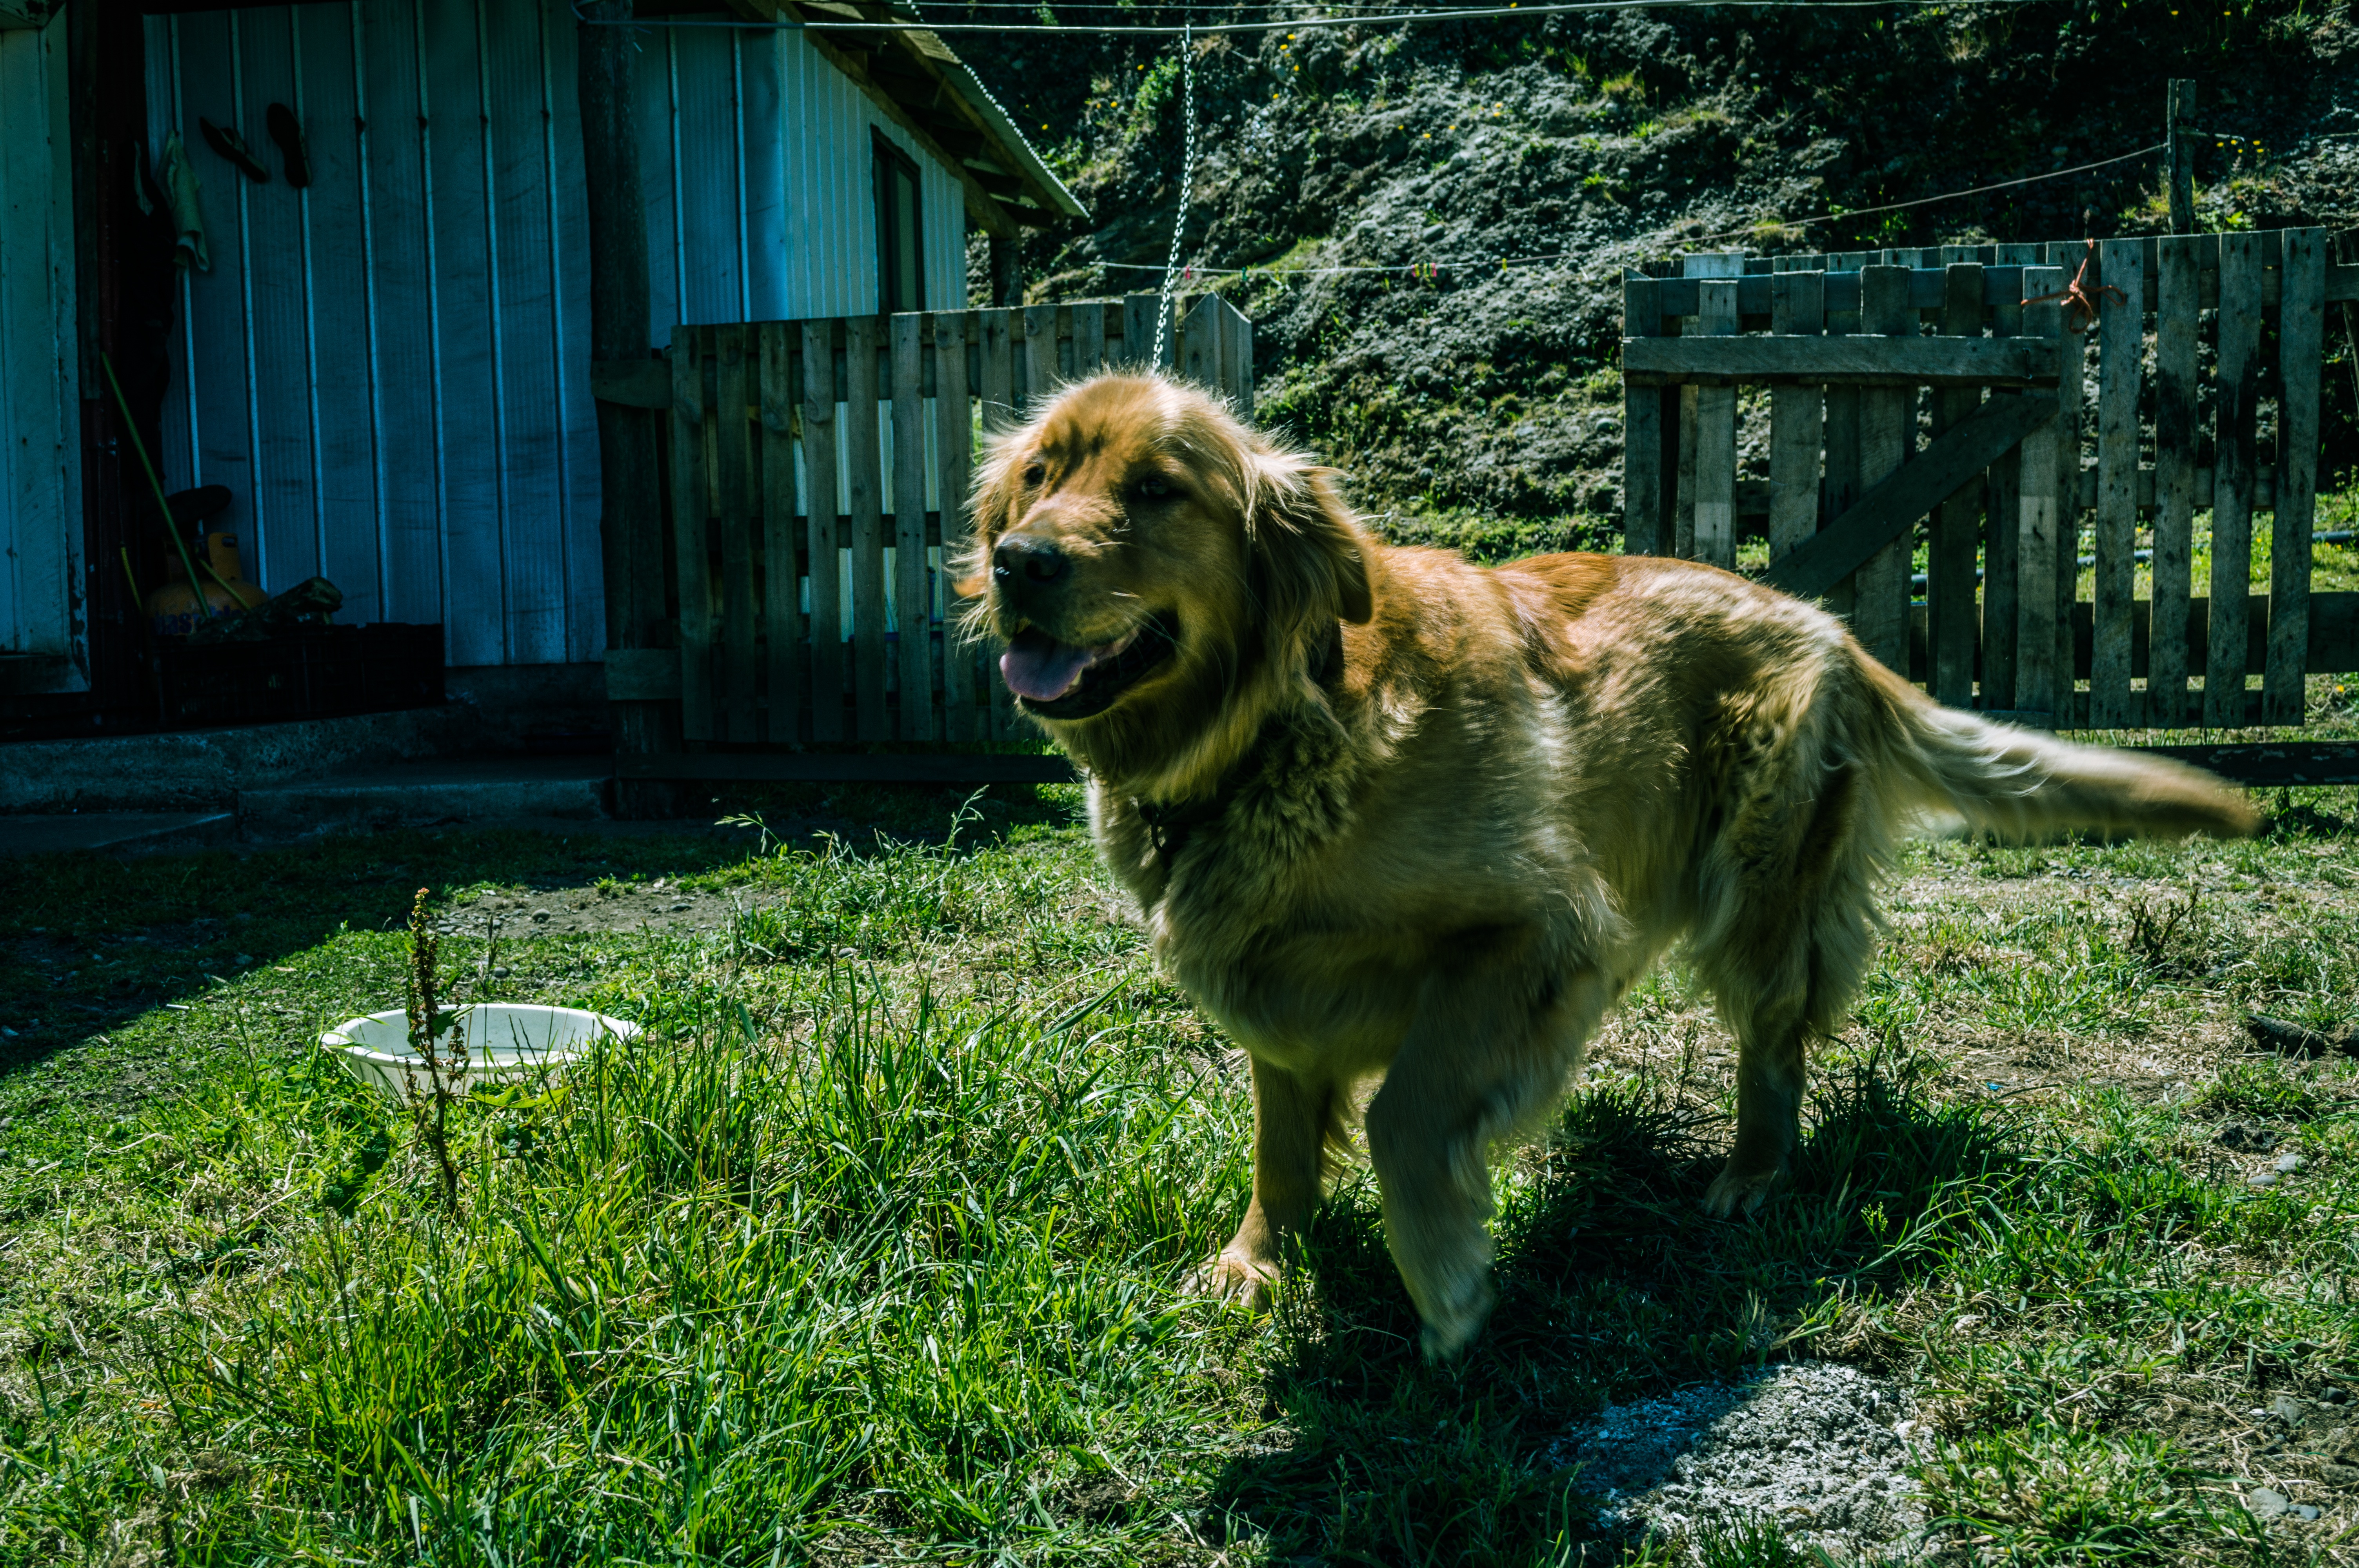
dog, mammal, golden retriever, dog like mammal